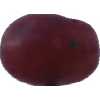
Label: pink_grape